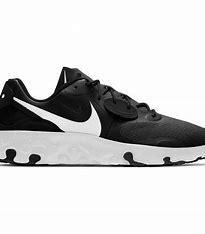
Brand: Nike
Model: Renew Lucent